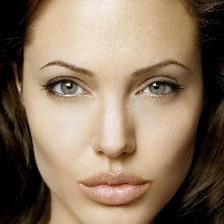
Label: faces